Roman Kingdom

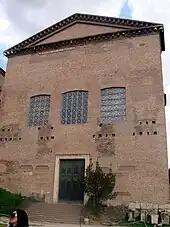
The Curia Julia, the senate house started by Julius Caesar in 44 BC and completed by Octavian in 29 BC, replacing the Curia Cornelia as the meeting place of the Senate.

The senate's authority derived from the senators' esteem and prestige. This esteem and prestige were based on both precedent and custom, as well as the senators' calibre and reputation. The senate passed decrees called . These were officially "advice" from the senate to a magistrate, but in practice, the magistrates usually followed them. Through the course of the middle republic and Rome's expansion, the senate became more dominant in the state: the only institution with the expertise to administer the empire effectively, it controlled state finances, assignment of magistrates, external affairs, and deployment of military forces. Also, a powerful religious body, it received reports of omens and directed Roman responses thereto.